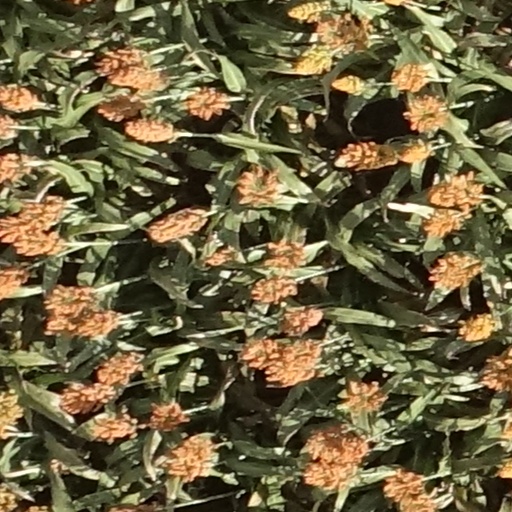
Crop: sorghum